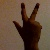
The image shows a hand gesture representing the number 3 in Indian Sign Language.